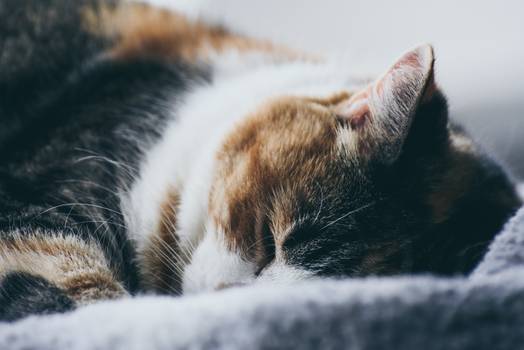
Label: No Watermark